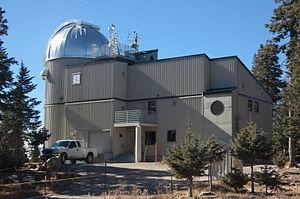
Le Vatican Advanced Technology Telescope est un télescope grégorien qui permet d'effectuer des observations dans le domaine des longueurs d'onde visibles et infrarouges. Son miroir primaire mesure 1,83 m de diamètre et son miroir secondaire 0,38 m de diamètre. Il est en service depuis 1993.
L’Observatoire astronomique du Vatican est l'institution scientifique du Saint-Siège confiée aux jésuites. Elle a pour vocation la recherche en astronomie mais aussi un rôle éducatif.